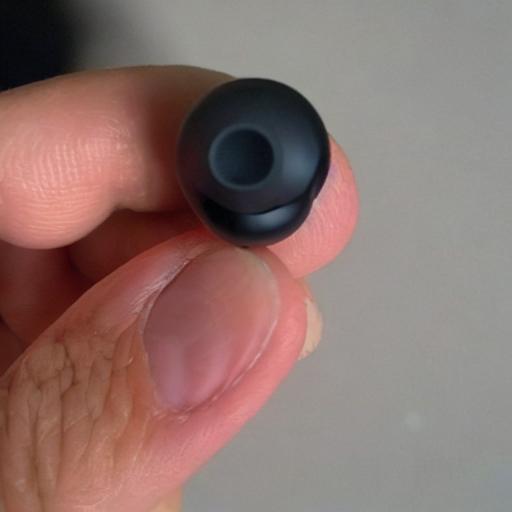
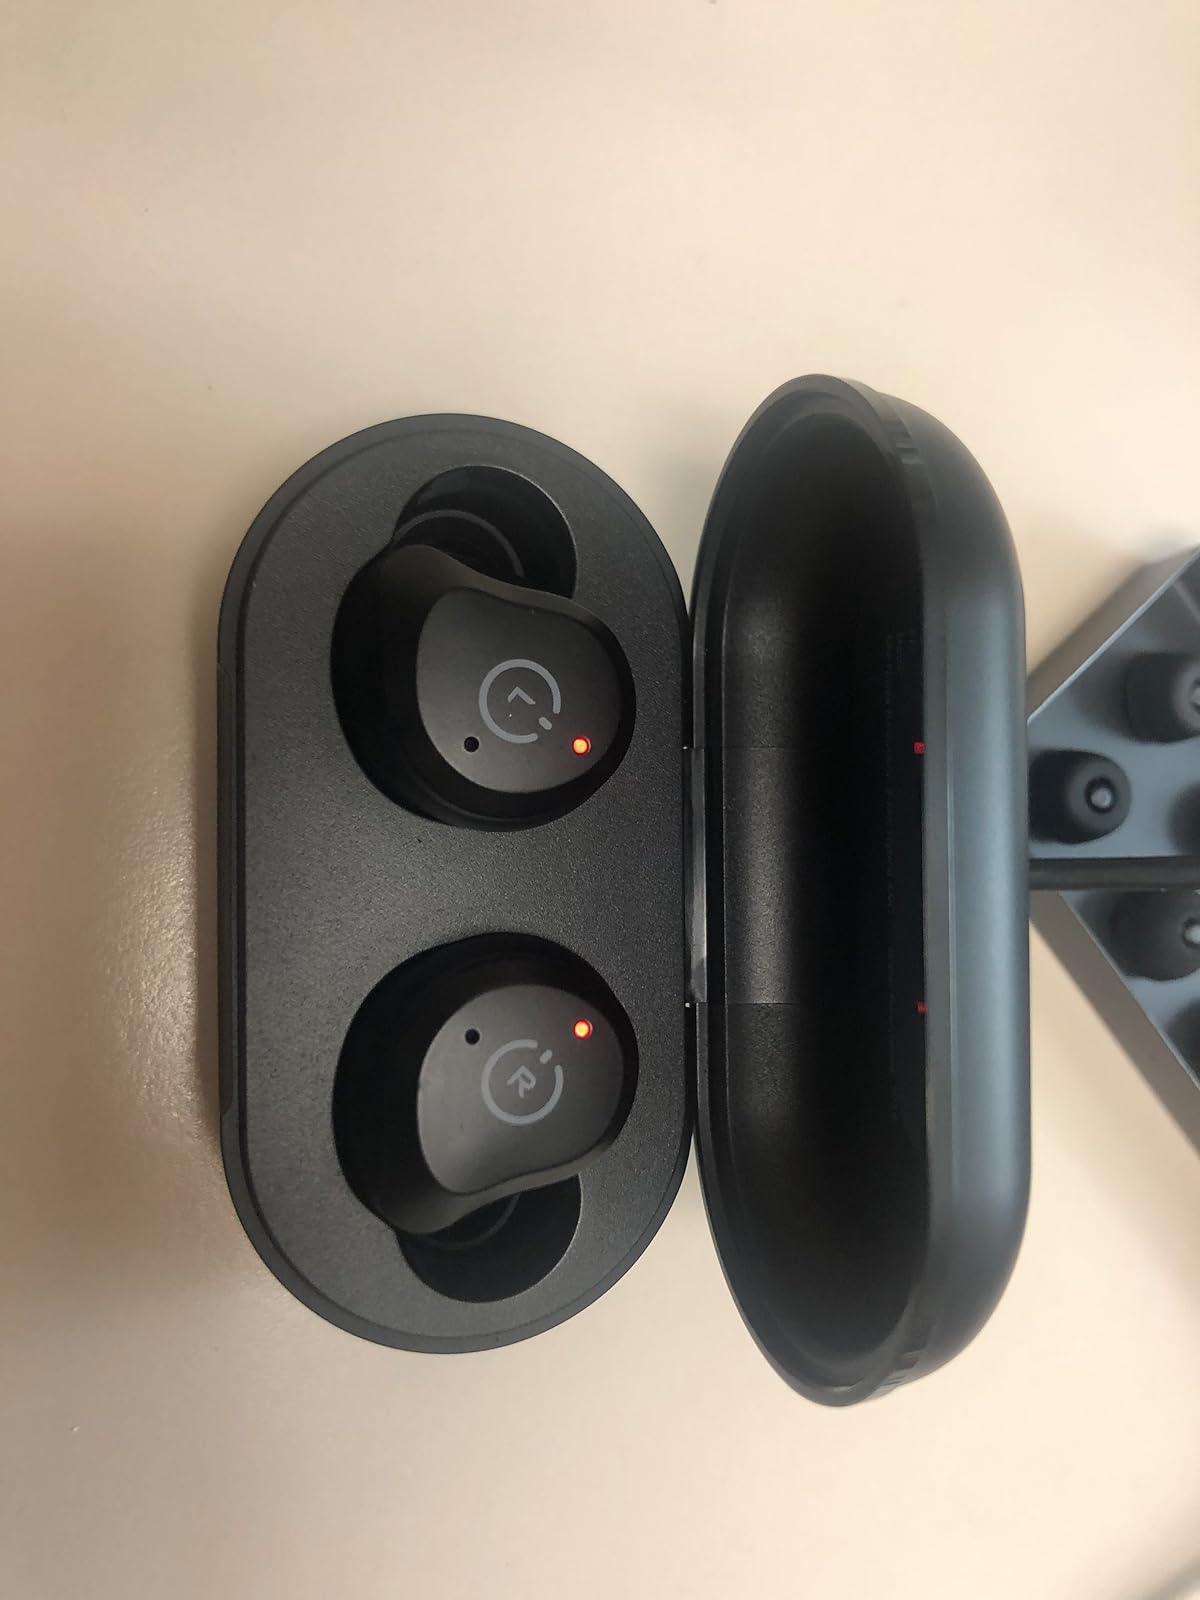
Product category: earbuds
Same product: no